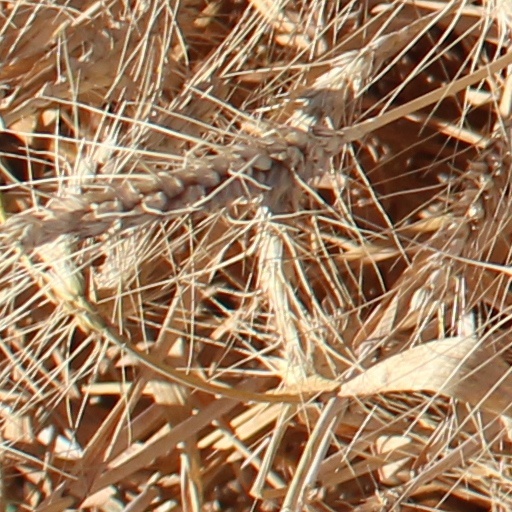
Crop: wheat